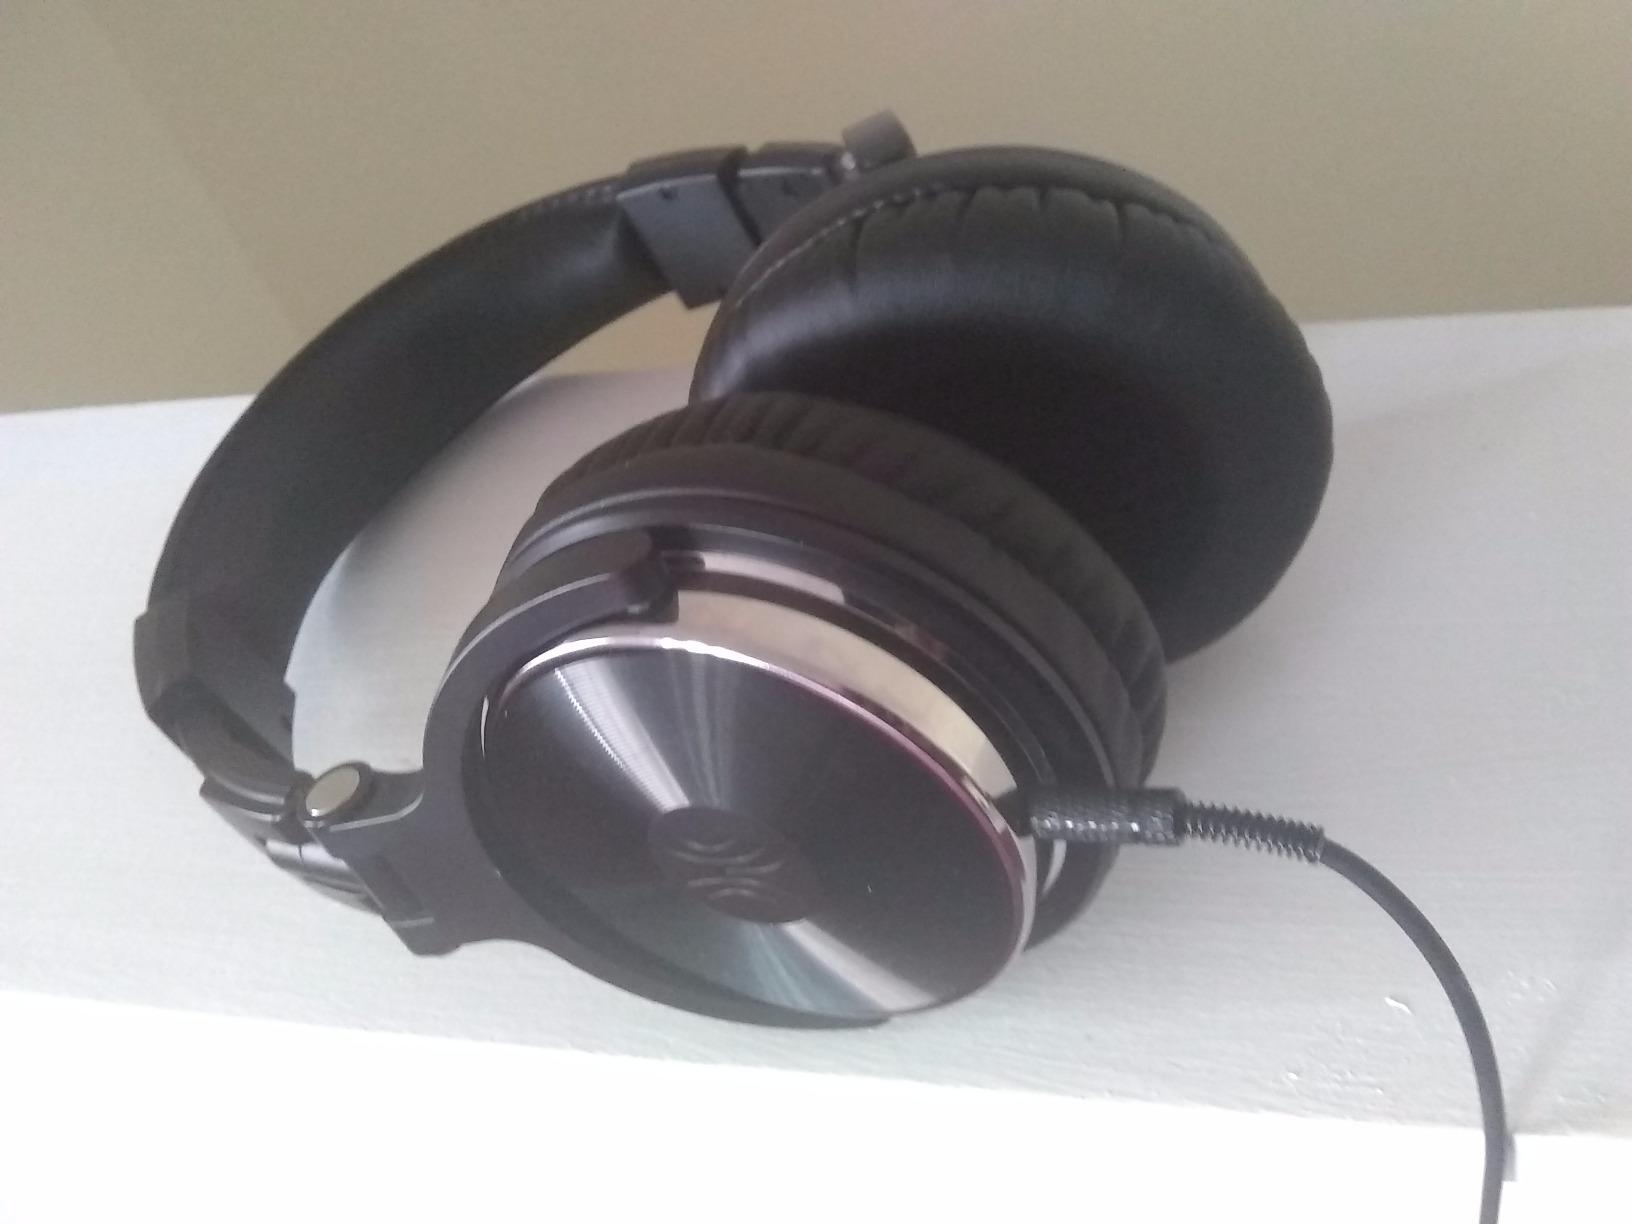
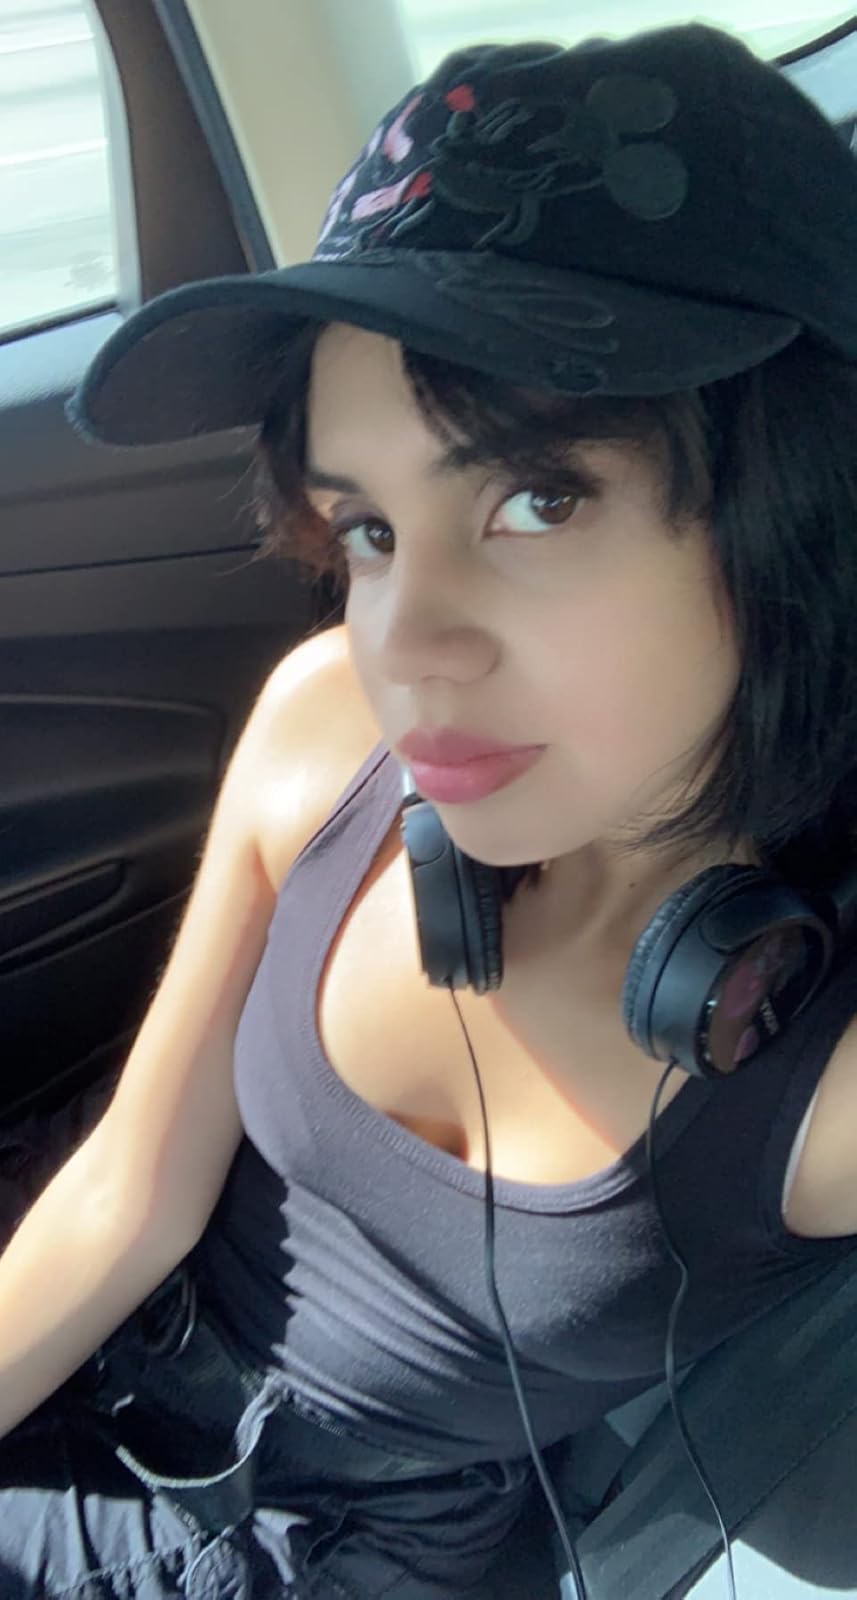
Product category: headphones
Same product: no